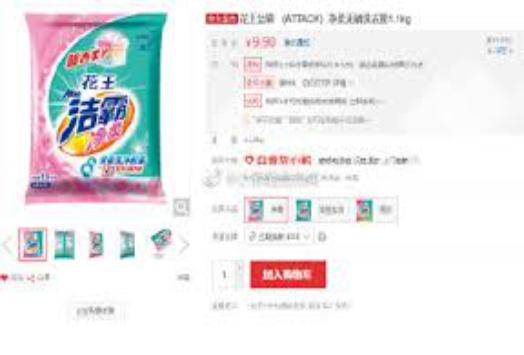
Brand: attack
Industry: Necessities